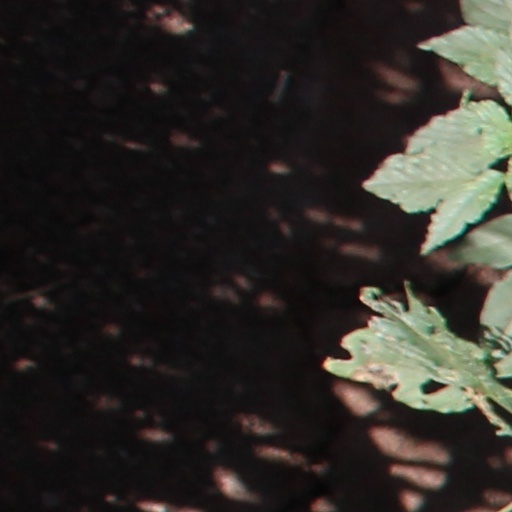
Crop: wheat